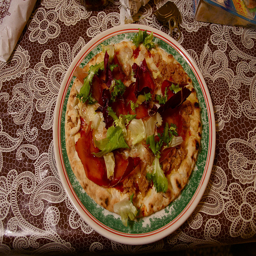
A pizza sitting on top of a plate on a table.
PLATE  WITH FOOD ON PLASTIC TABLE CLOTH
An overhead view of a flatbread pizza with lots of vegetables on it.
A pizza with an assortment of toppings such as lettuce and radicchio.
A platter of flatbread topped with meat and vegetables.